19th Volhynian Uhlan Regiment

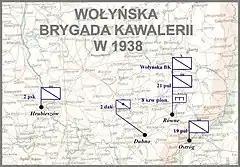
Wołyńska BK w 1938

The origins of the regiment date back to April 1917, when Polish Assault Hussar Squadron was formed in Ukraine, by Colonel Feliks Jaworski. This unit was part of Polish Rifle Division, Imperial Russian Army. In early June 1917, the squadron was transported to Eastern Galicia, where it fought against German and Austro-Hungarian forces. After the October Revolution, it was transferred to Ploskirow, where it fought against Bolshevik units and demoralized soldiers of the Russian Army. On December 24, it was merged into Polish Army in Ukraine, and in January 1918, the 2nd Uhlan Regiment was formed, based on Polish Assault Hussar Squadron. On February 22, 1918, the regiment was annexed into III Polish Corps in Russia, as part of Light Brigade of Colonel Juliusz Rómmel.